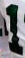
Number: 1